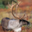
Label: deer